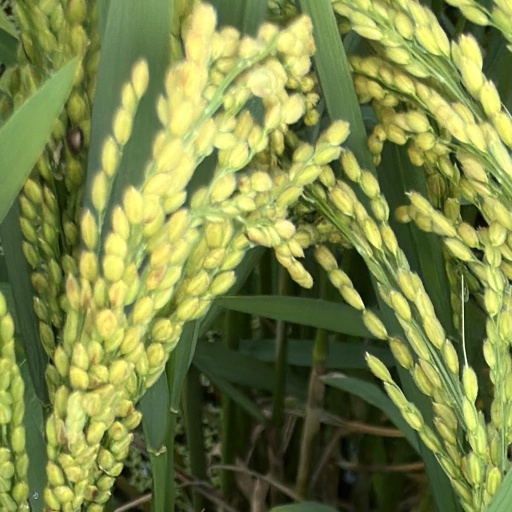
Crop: rice